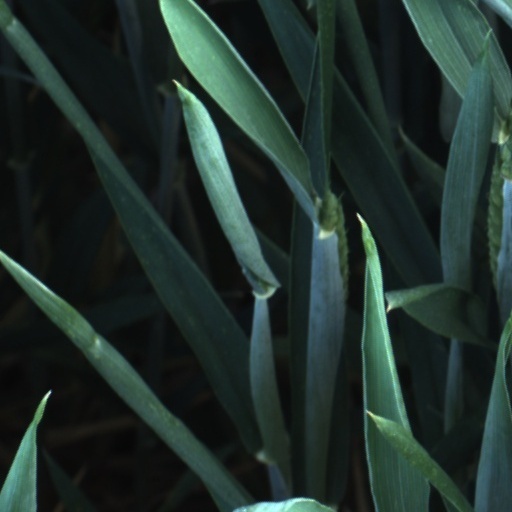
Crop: wheat